1926–27 KBUs A-række

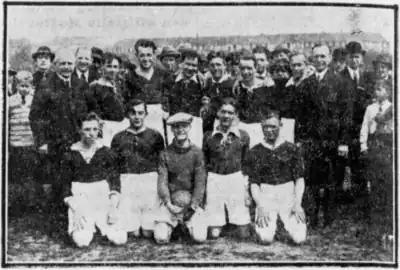
The team line-up including club management after the last league match against BK Standard on 22 May 1927, where the club were crowned as winners of the 1926–27 season of the KBUs A-Række.

The final decision to relegate KFUMs BK from the first-tier league to the second-tier league, instead of expanding the KBUs Mesterskabsrække with one additional team in order to have KFUMs BK remain in the regional top flight league, was made at the Copenhagen FA's general assembly meeting on 13 August 1926. The fixtures for the fall season had been published by the Copenhagen FA in mid-August 1926. The cup final in the 1926 edition of the Fælledklubbernes Pokalturnering was contested between league rivals BK Union and Hellerup IK on 19 September 1926 at Københavns Idrætspark with Hellerup IK the match winning 6–1. KFUMs BK was defeated by Kjøbenhavns BK in the first round of the 1926 KBUs Pokalturnering, while Østerbros BK reached the semi-finals before being eliminated by B.93.